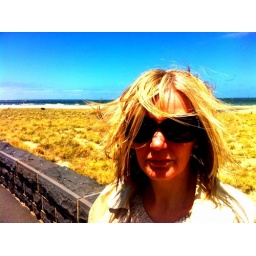
A little picture of my girl out in the wind along the beach